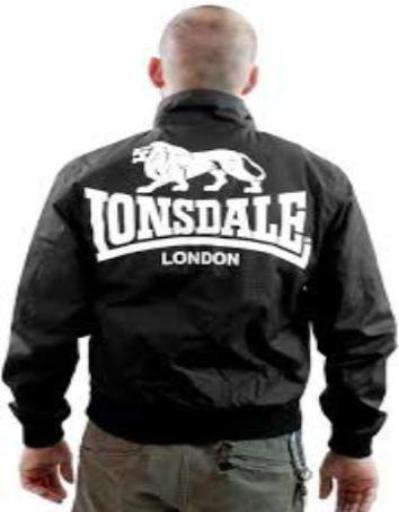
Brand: lonsdale
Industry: Clothes